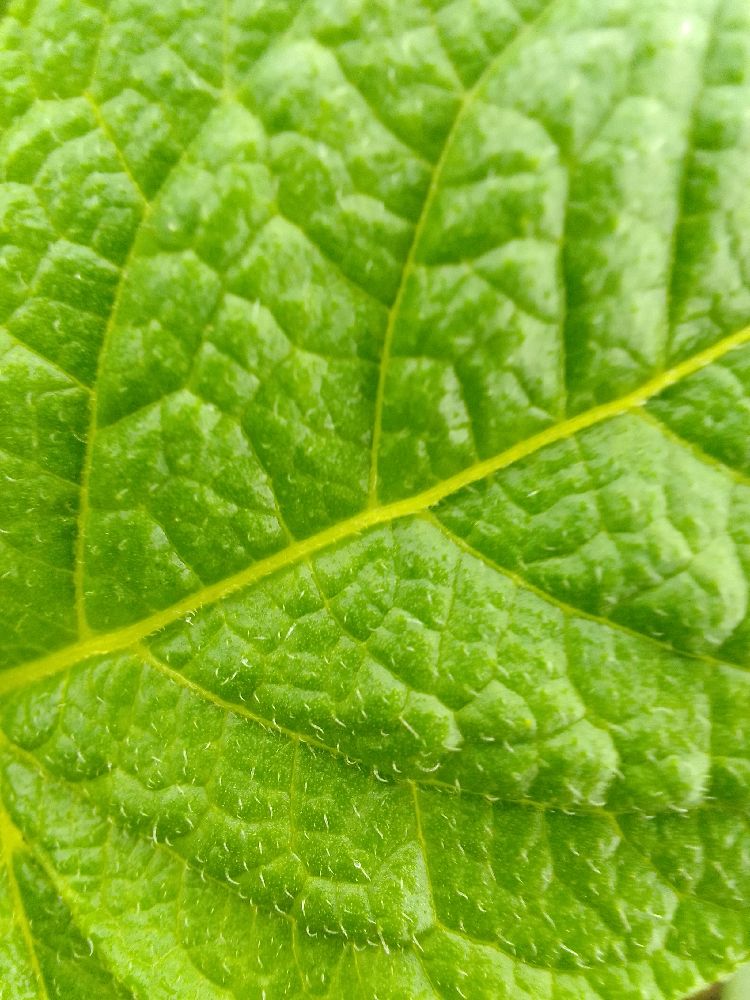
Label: Healthy